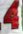
Number: 4